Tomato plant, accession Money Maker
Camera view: tilt-top (135 deg); turntable rotation: 120 degrees
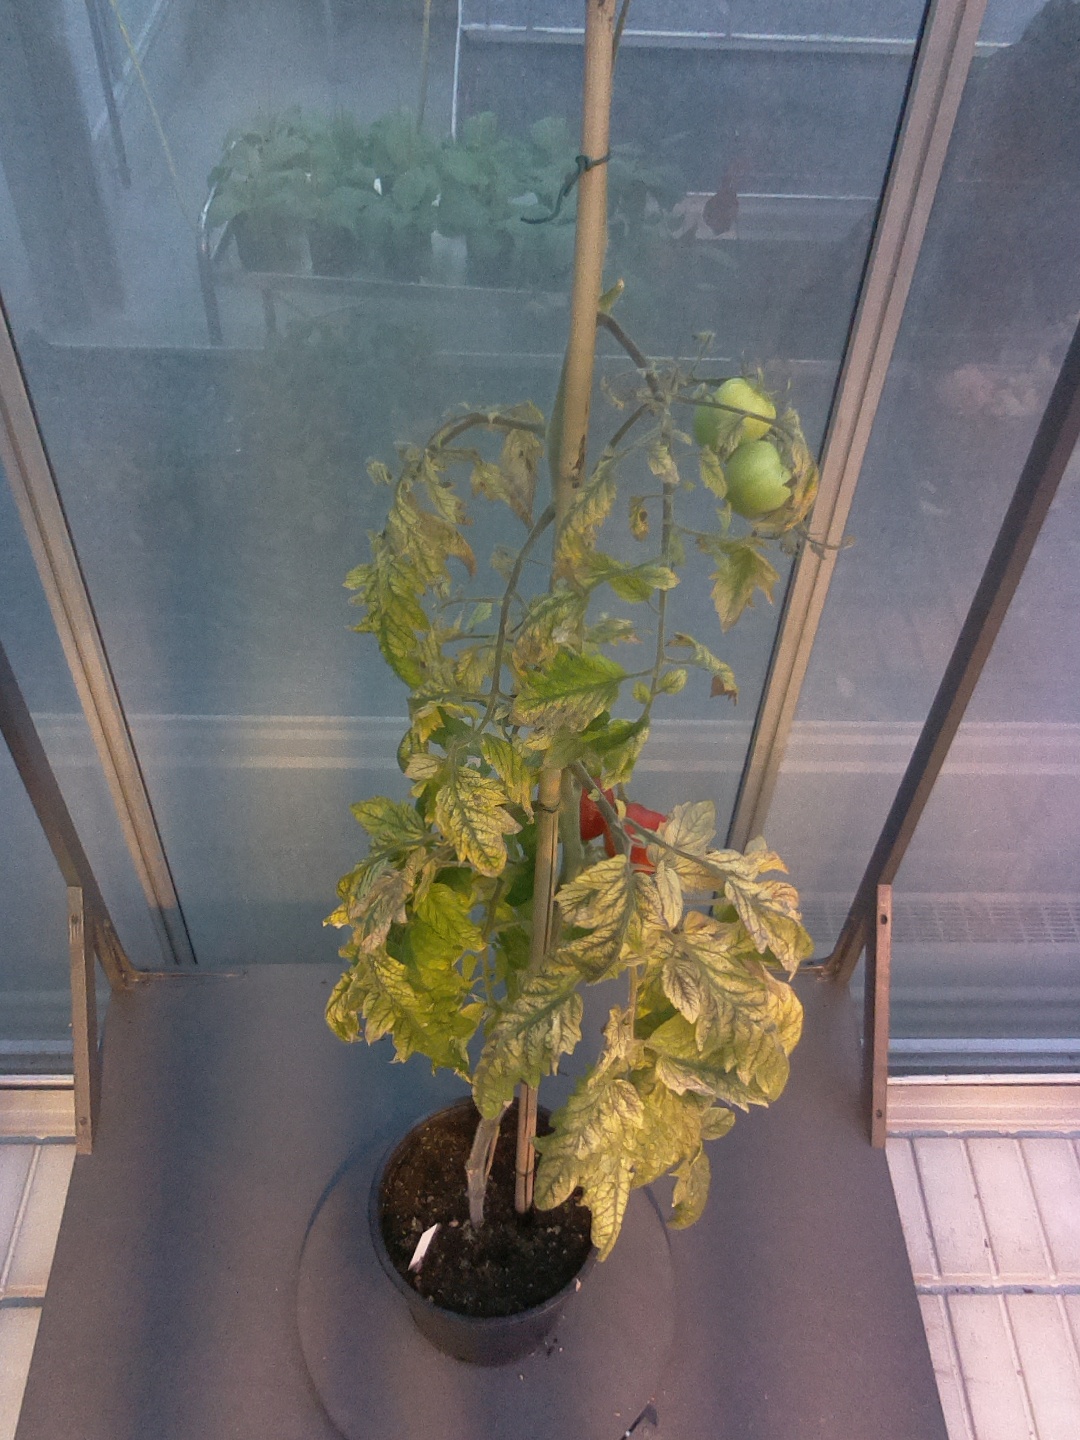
BBCH growth stage 82: 20%-30% of fruits show typical fully ripe color